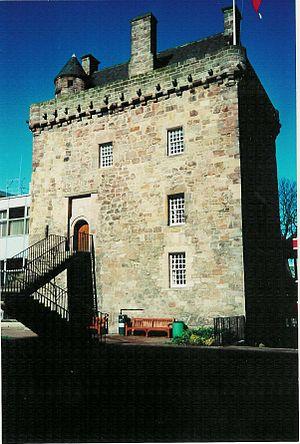
Cette liste recense les principaux châteaux du council area d'Édimbourg en Écosse.